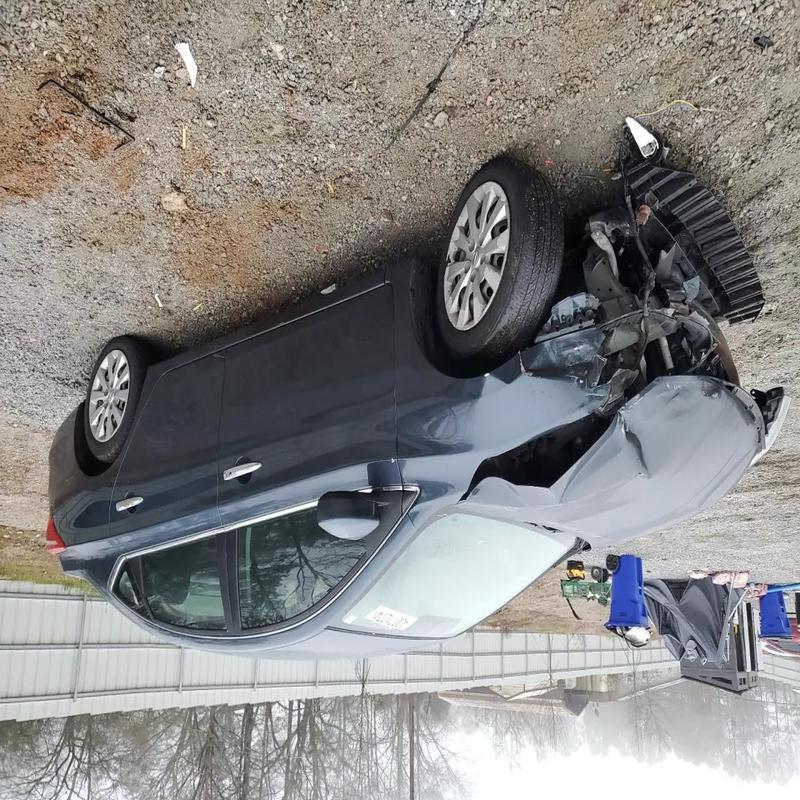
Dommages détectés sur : pare-choc avant, feu avant gauche, capot, aile avant gauche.
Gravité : majeur